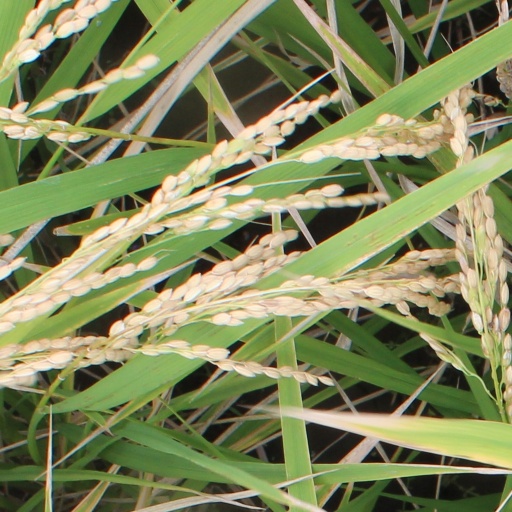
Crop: rice